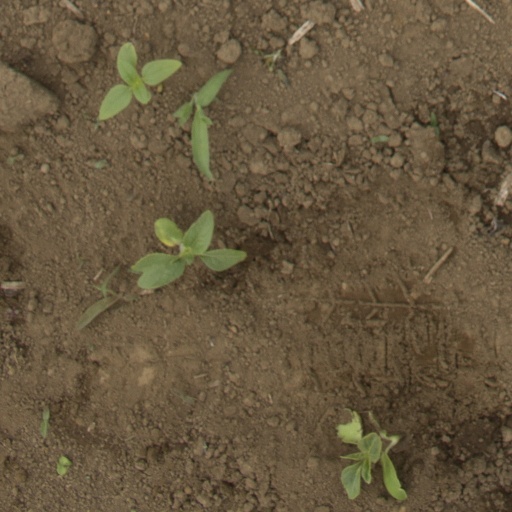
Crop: Jerusalem artichoke